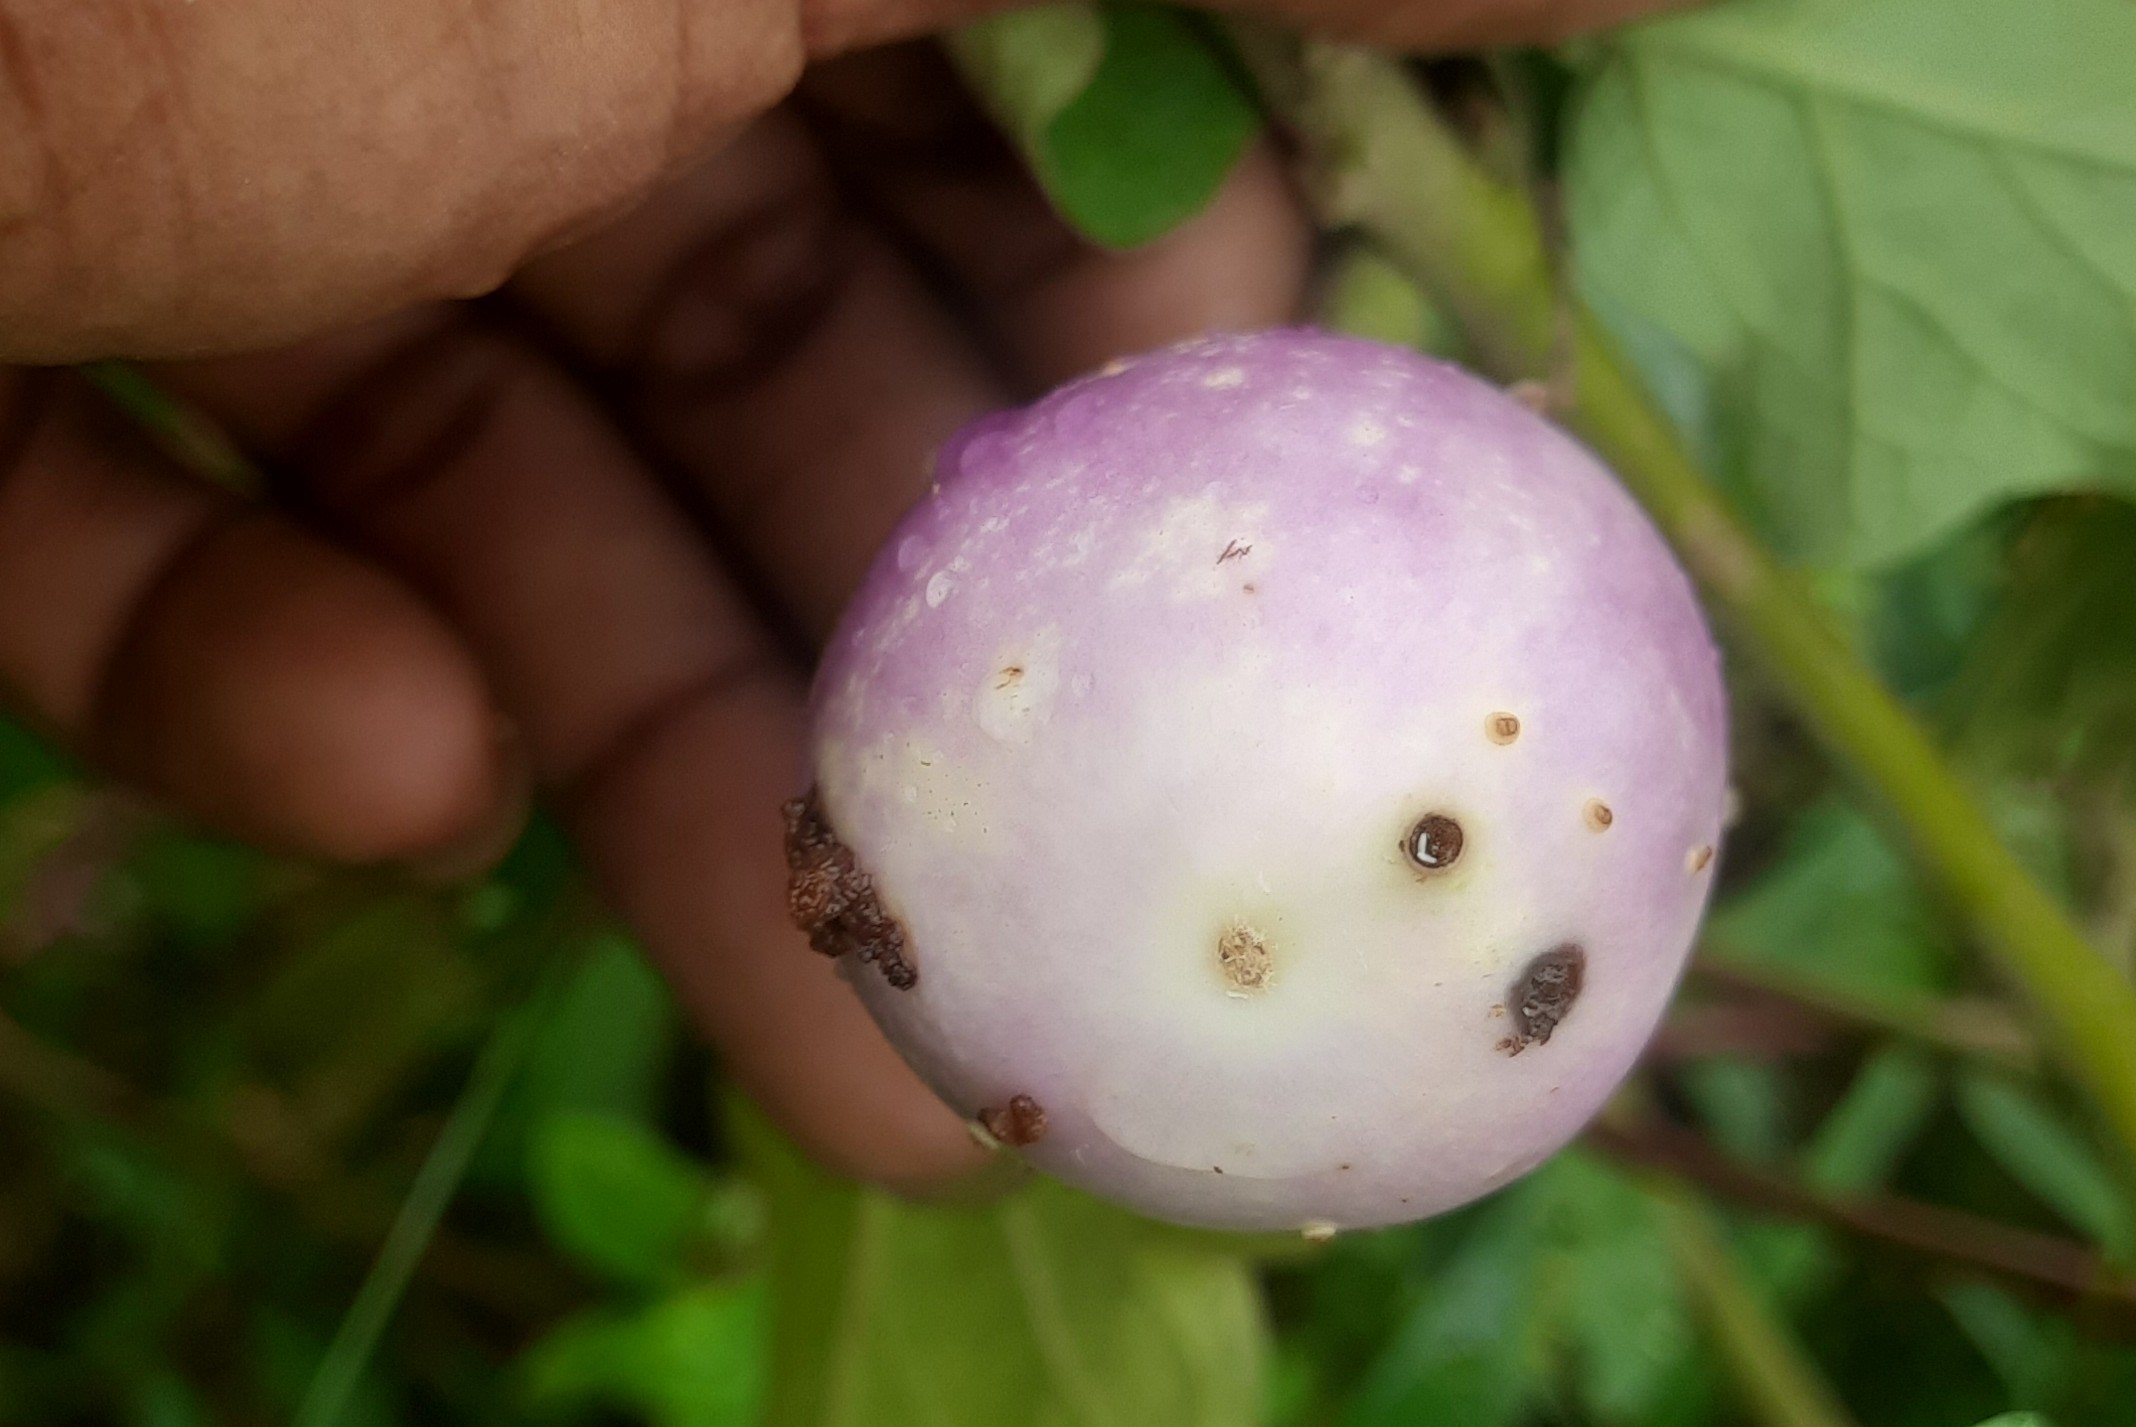
Label: Shoot and Fruit Borer